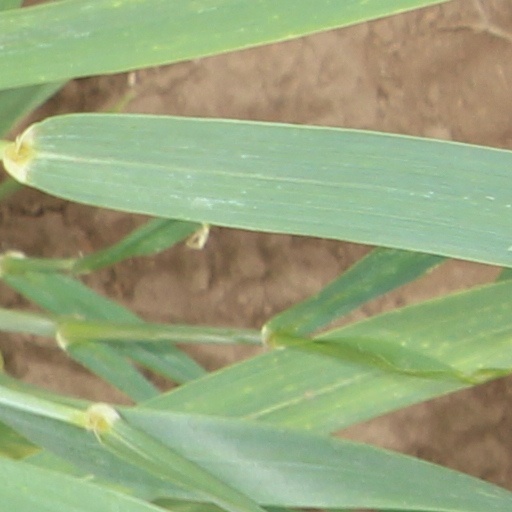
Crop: wheat